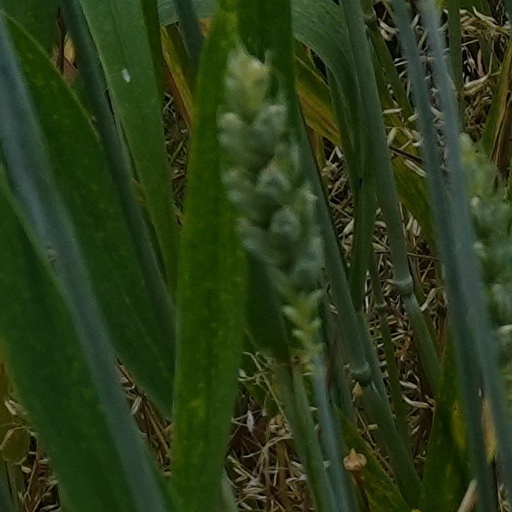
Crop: wheat